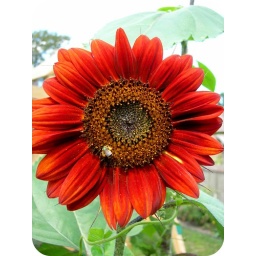
diego picked these kind of sun flowers to plant this year in our garden.